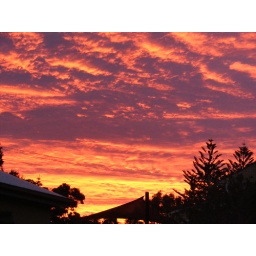
red sky in the morning